Vallée des Usines

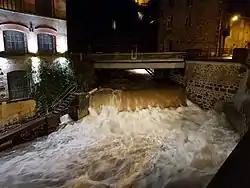
The Durolle River in flood in January 2018.

At the beginning of the 20th century, there were a growing number of problems concerning the water of the Durolle. Firstly, the river's summer flow remained very low and irregular, leading to relative unemployment. Indeed, the factories that used the river's motive power were unable to operate without a sufficient flow of water. In winter, the phenomenon reversed, and the winter Durolle turned into a torrent in flood with considerable force. The town of Thiers is one of the most vulnerable to flooding in the Puy-de-Dôme department, and the Vallée des Usines is the area of the town most affected by such events.